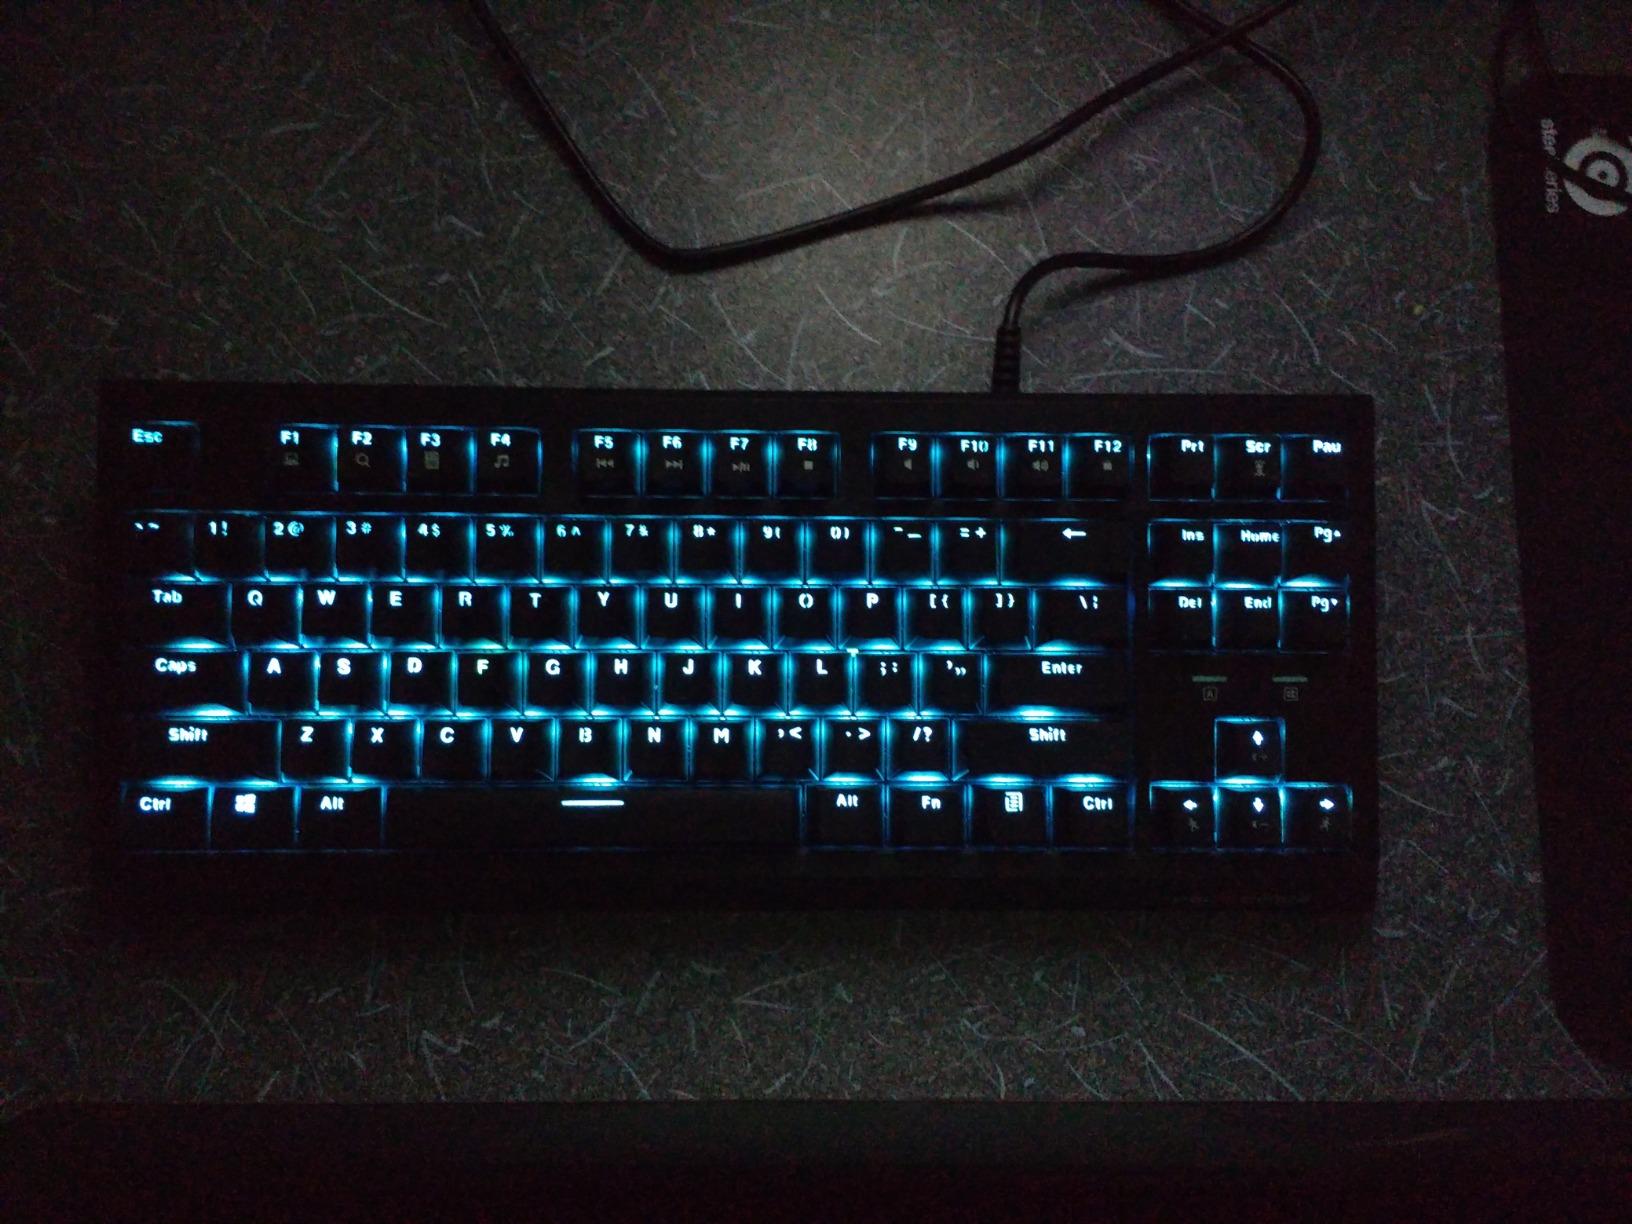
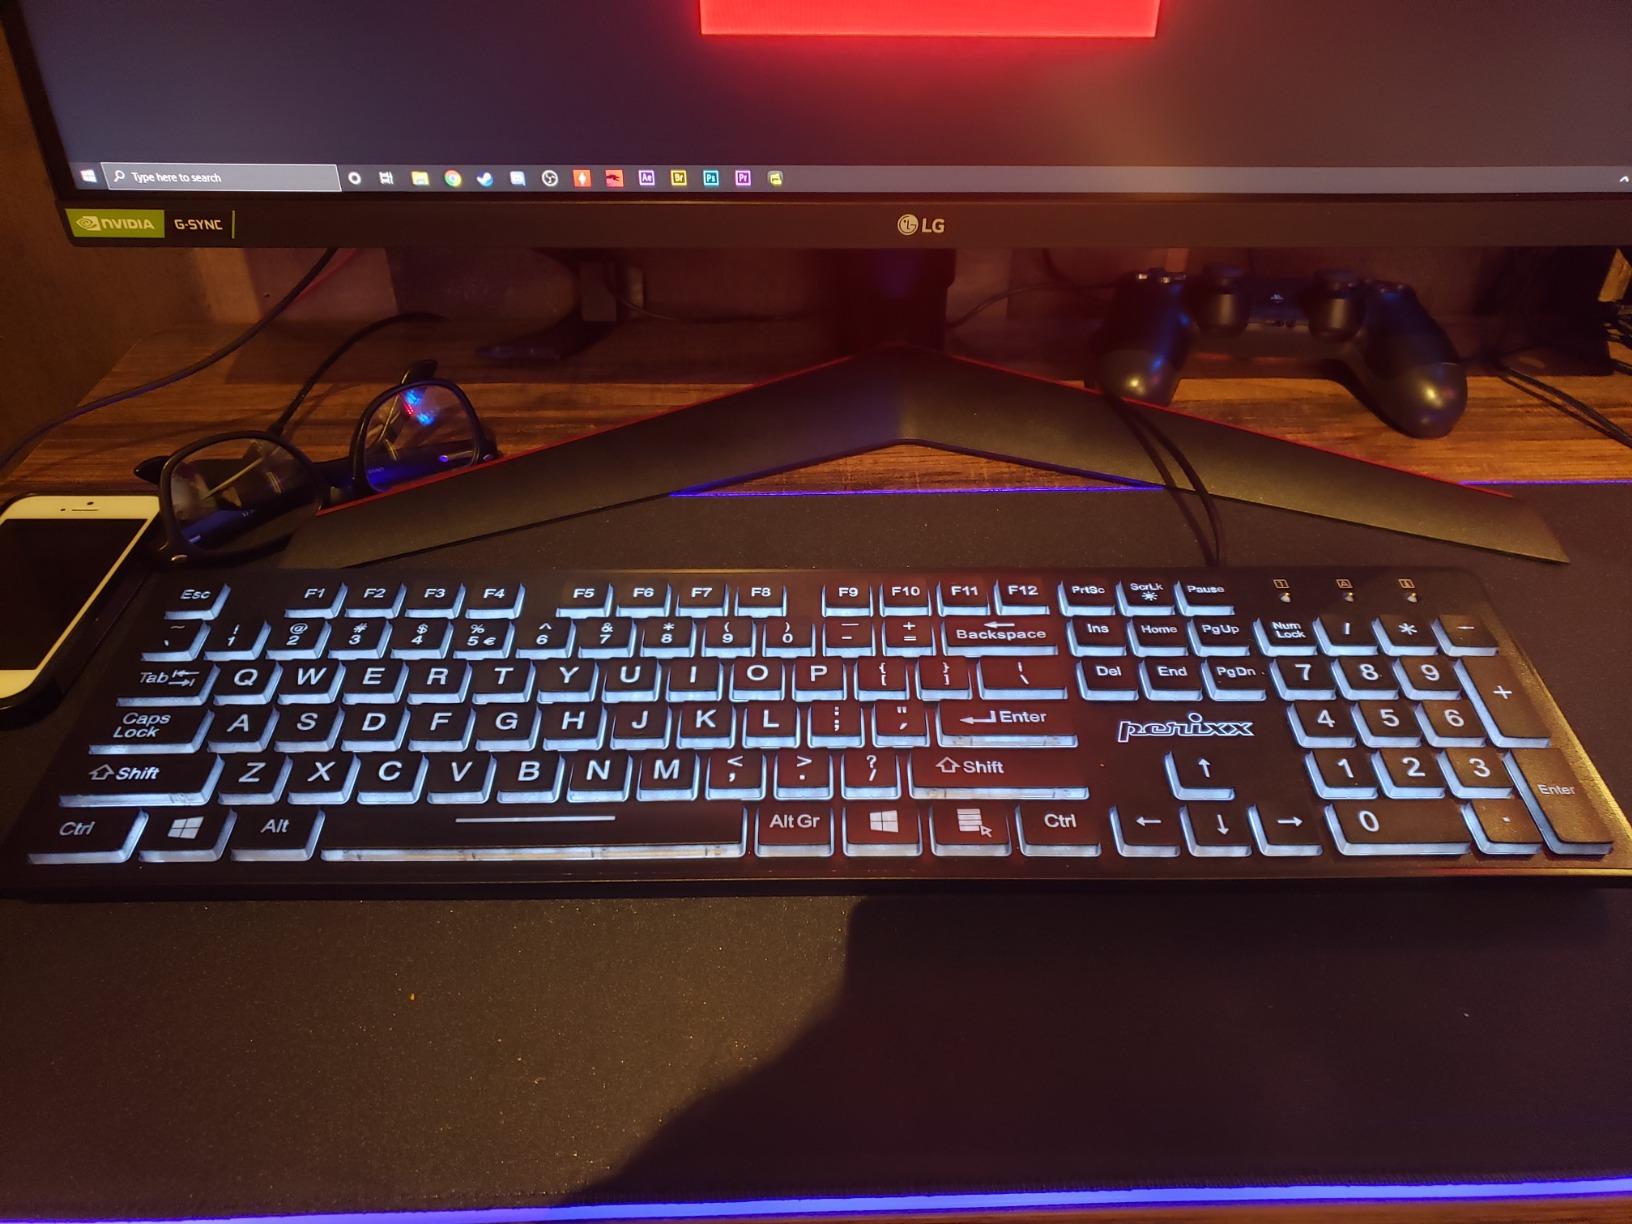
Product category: keyboard
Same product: no